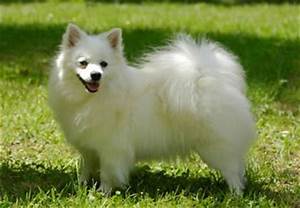
Label: cane